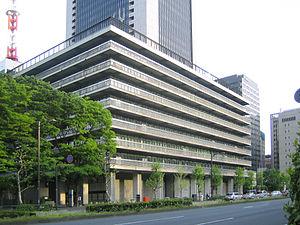
NTT Communications, ou NTT Com, est une filiale de Nippon Telegraph and Telephone, leader du marché japonais des télécommunications. NTT Communications offres des solutions de gestion de réseaux et de sécurité aux publics, entreprises et gouvernements.